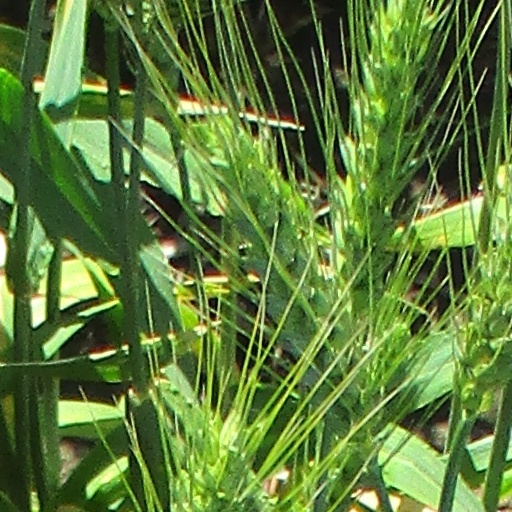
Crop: wheat